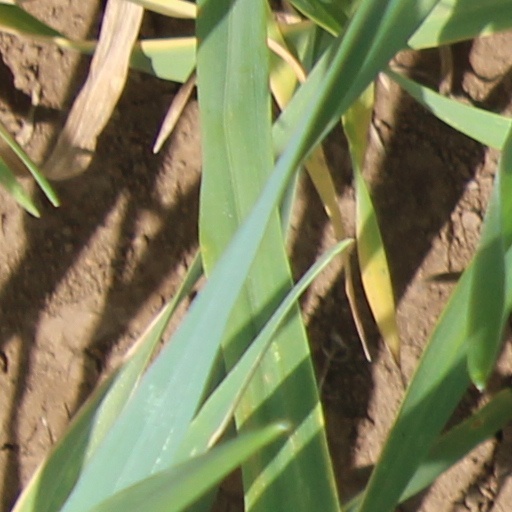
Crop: wheat